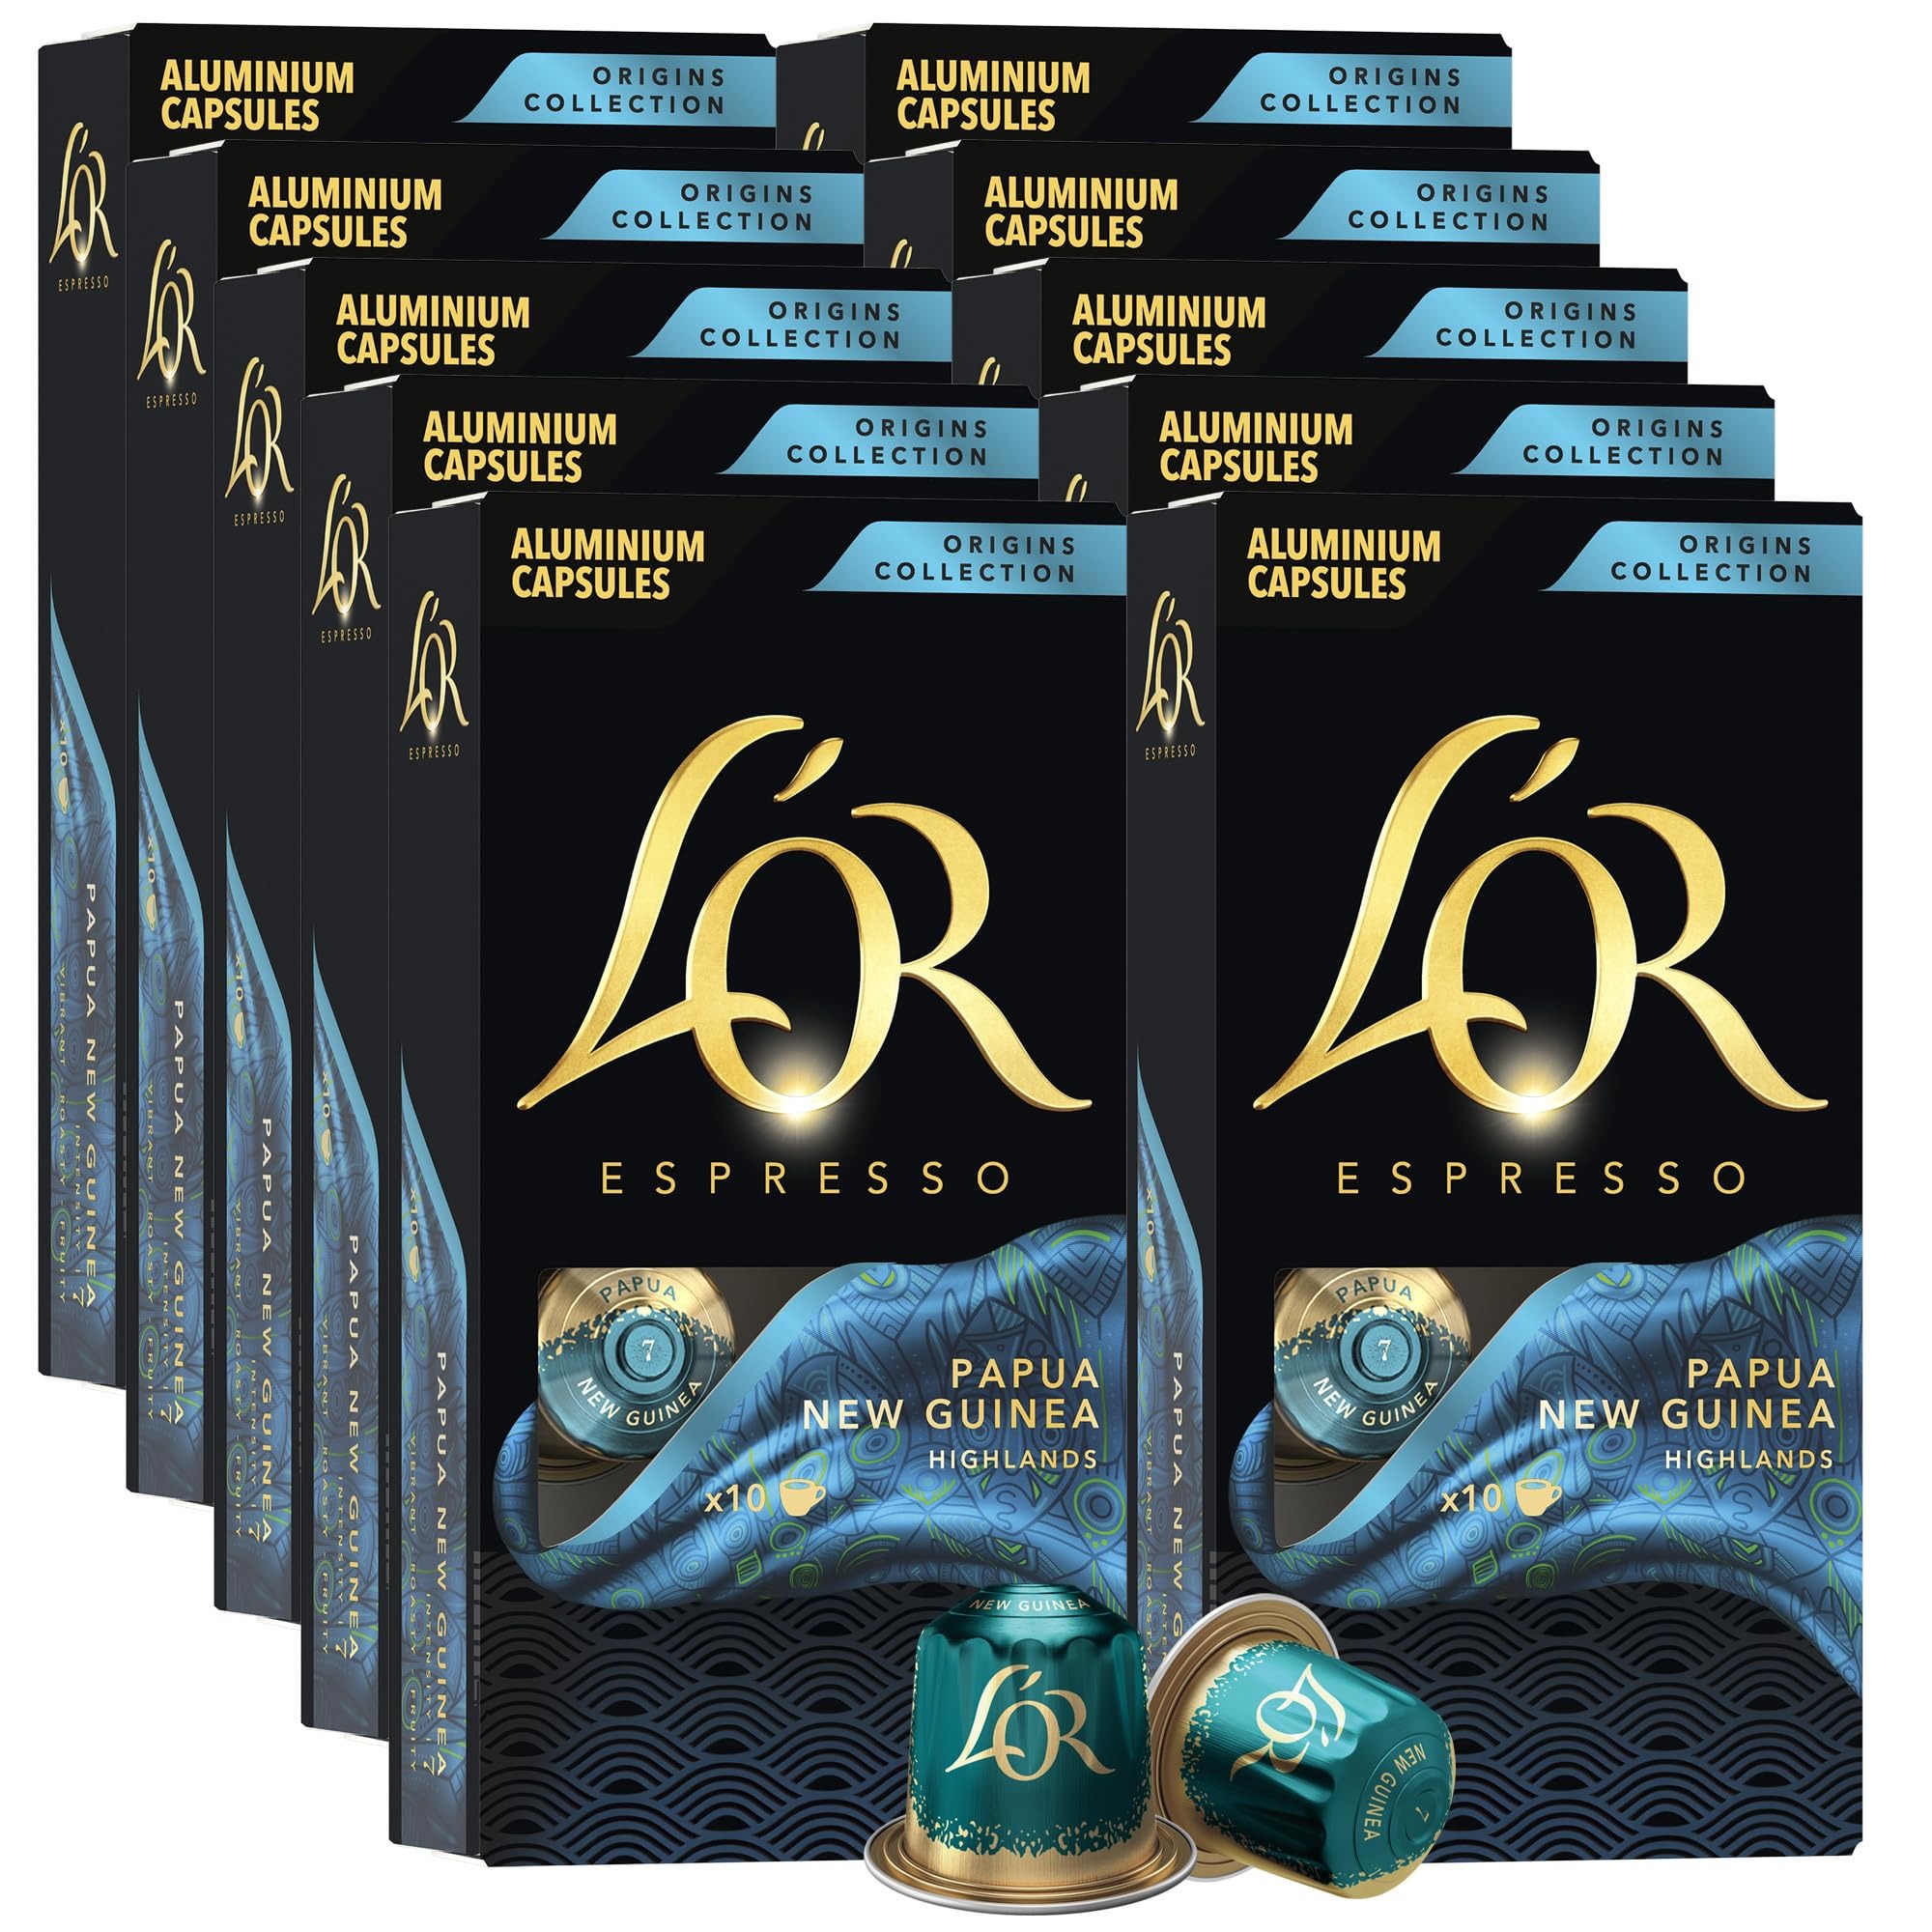
Item Name: L'OR Espresso Capsules, 100 Count Papua New Guinea, Single-Serve Aluminum Coffee Capsules Compatible with the L'OR BARISTA System & *Nespresso Original Machines
Bullet Point 1: ESPRESSO CAPSULES ARE COMPATIBLE with the L'OR BARISTA System and *Nespresso Original machines. L'OR is not affiliated with the *Nespresso brand.
Bullet Point 2: PAPUA NEW GUINEA, INTENSITY 7 - Curated by French Coffee Artists, an outstanding blend with a pronounced, fruity taste and sweet woody aroma nods to the cool and wet climate of the slopes where these coffee beans are grown. Origin: Papua New Guinea
Bullet Point 3: 100 RECYCLABLE ALUMINUM CAPSULES to protect and preserve the freshness of the finest arabica beans, perfectly roasted and balanced for a gold standard body, intensity, and crema that creates a smooth, rich experience; 100% Arabica Beans
Bullet Point 4: A RESPONSIBLY SOURCED COFFEE, as part of JDE Peet’s Common Grounds program, aimed to create a better future where farmers are prosperous and nature thrives. We are proud to say that L’OR coffee and espresso is responsibly sourced.
Product Description: Each cup of L'OR coffee is an opportunity to live a unique experience: a moment of pure coffee pleasure, without complexity. Follow your senses and let yourself be overwhelmed by the intensity of its aroma. Discover a new balance between sweet and full-bodied flavors. Discover the LOR gold coffee standard. *trademark of a third party not connected to JACOBS DOUWE EGBERTS
Value: 100.0
Unit: Count

Price: 81.47